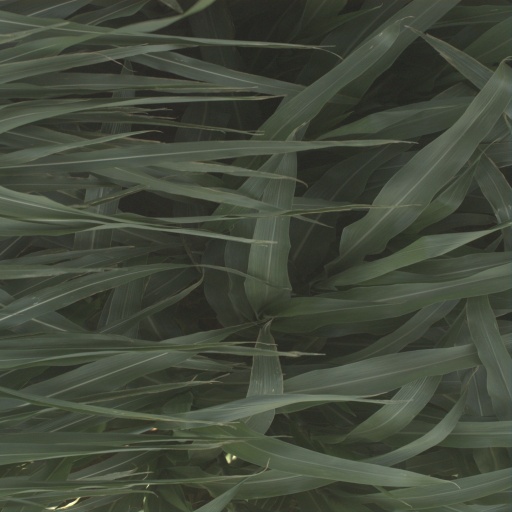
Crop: sorghum